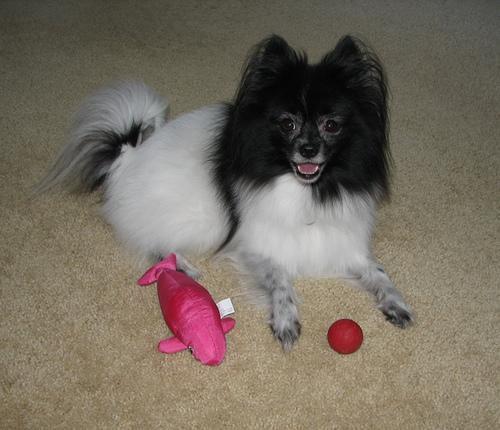
Pomeranian